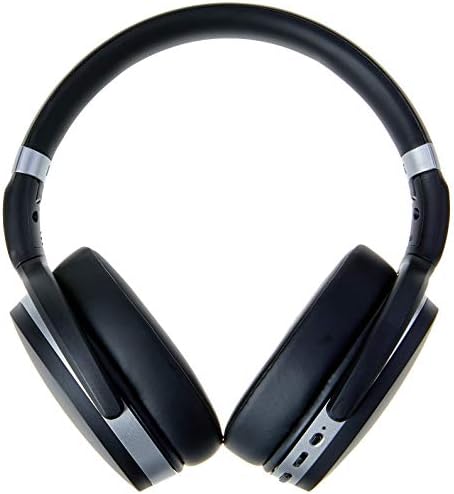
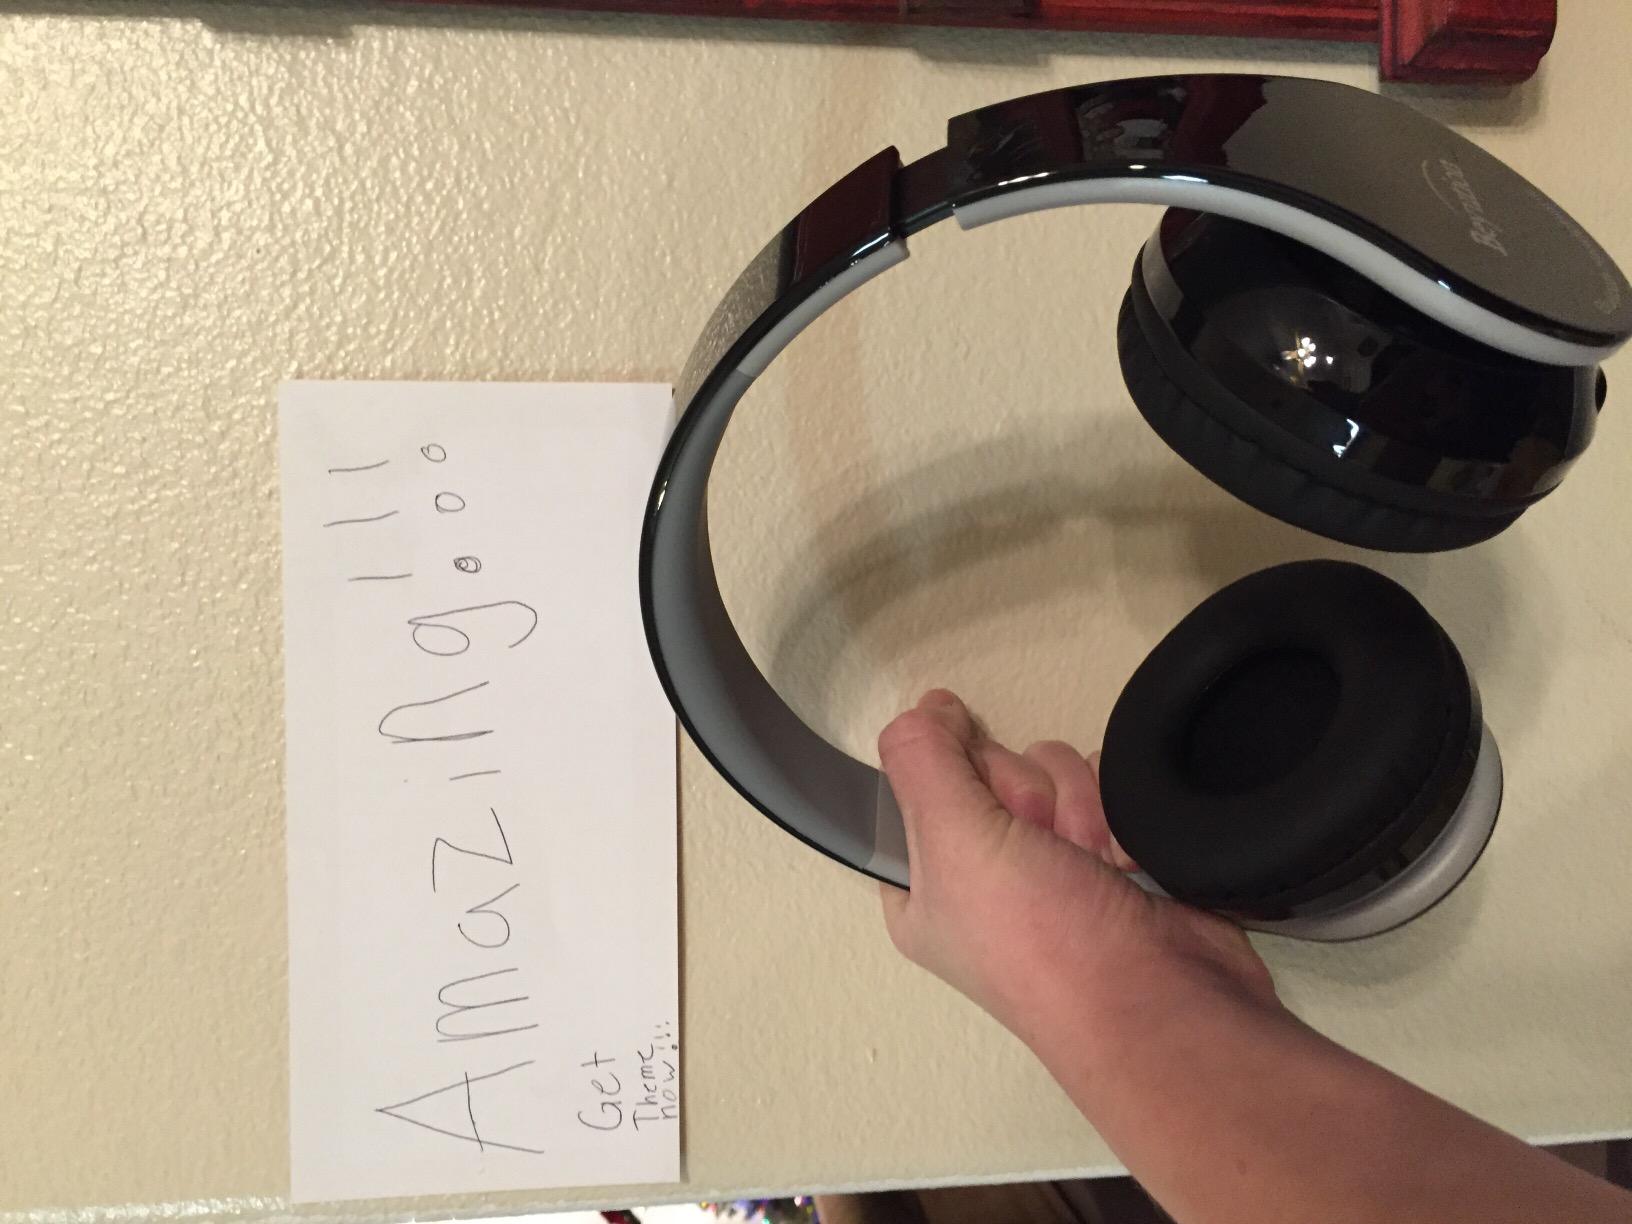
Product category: headphones
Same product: no